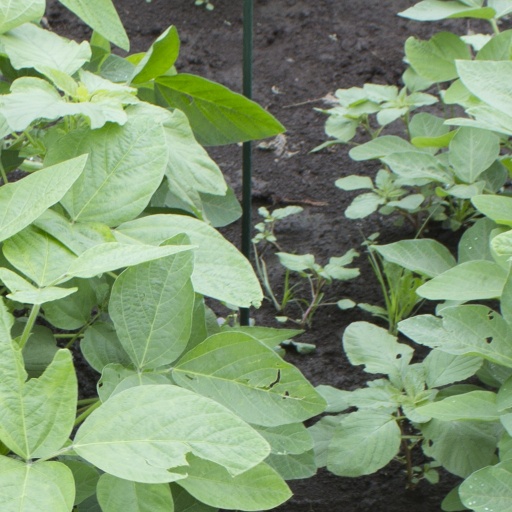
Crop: soybean